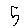
Label: 5